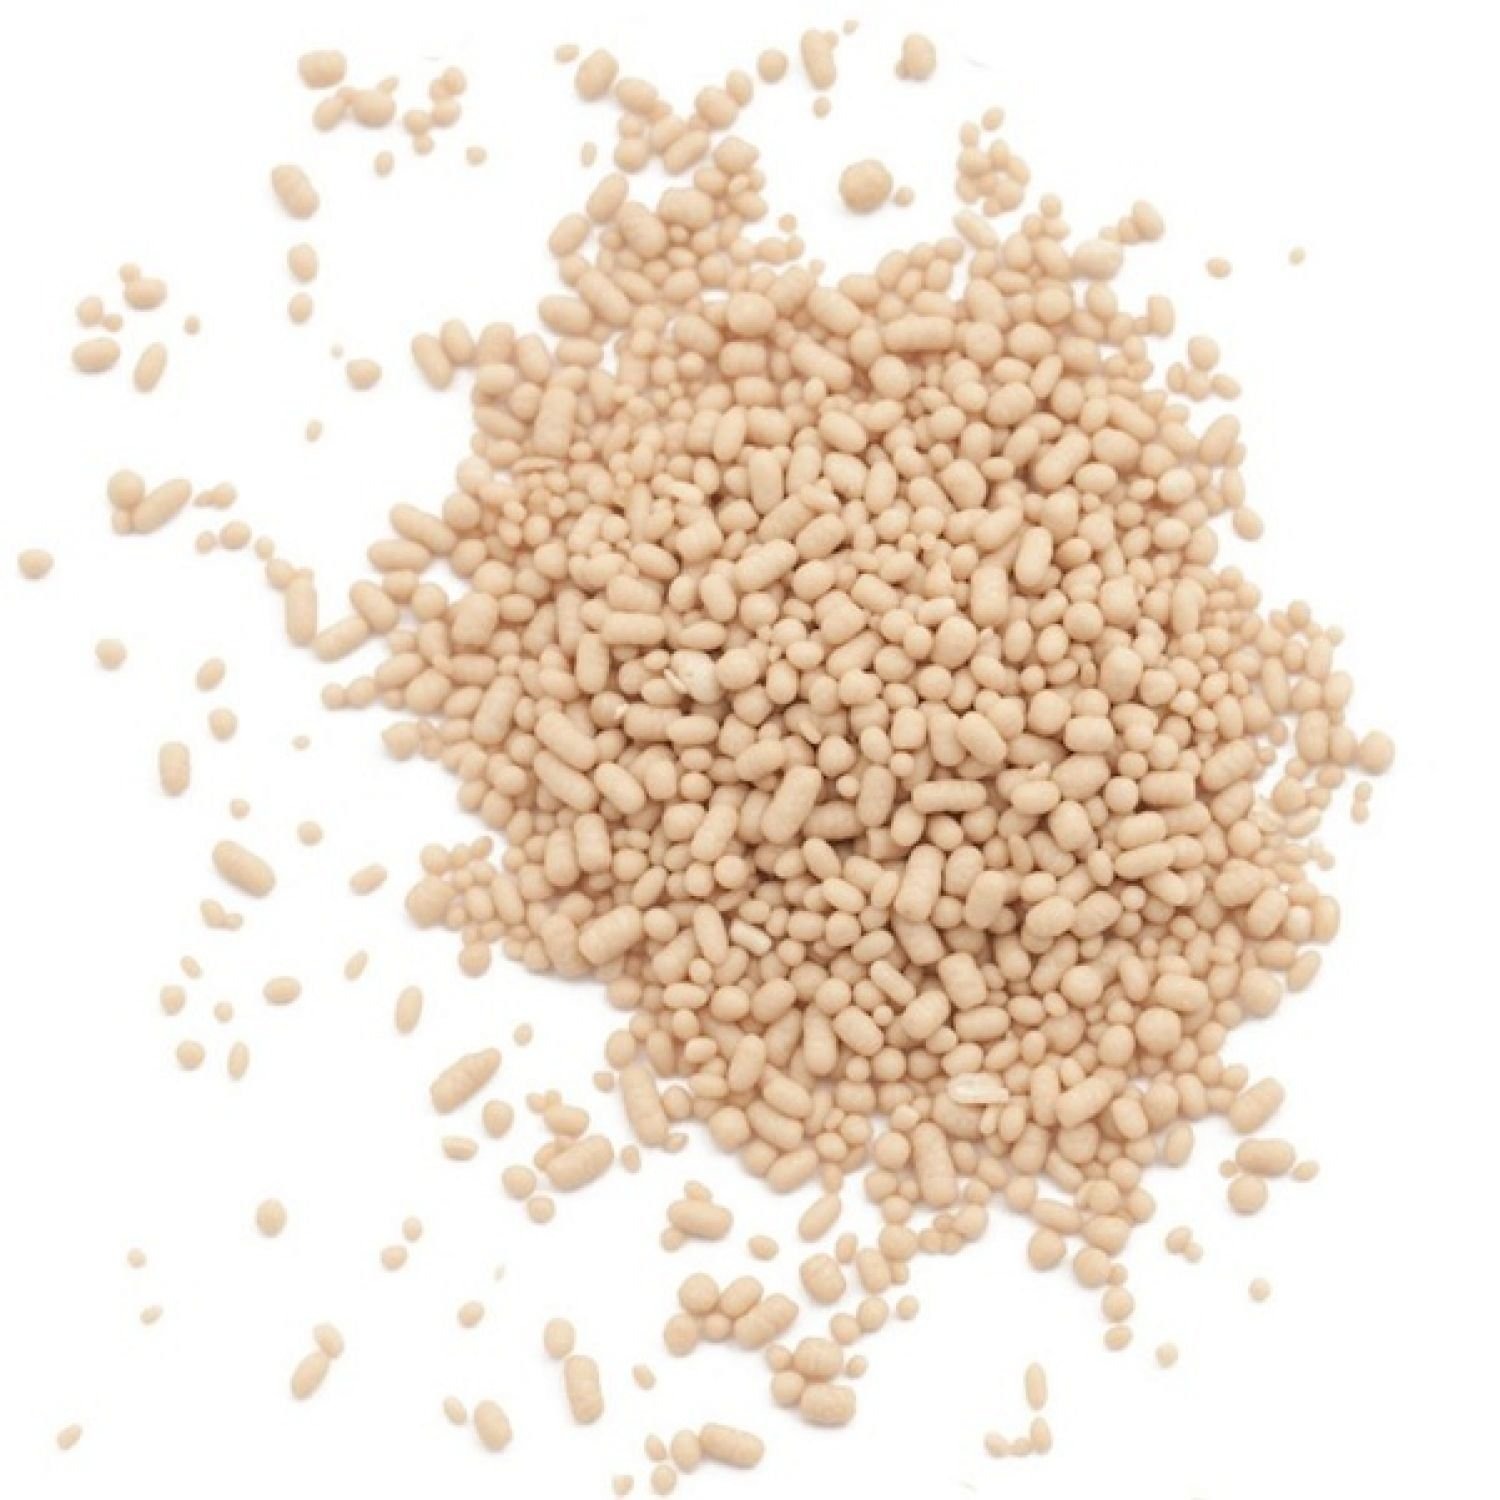
Item Name: Giustos BG13535 Giustos Active Dry Yeast - 1x5LB
Product Description: Bakers yeast is the common name for the strains of yeast commonly used as a leavening agent in baking bread and bakery products&#44; where it converts the fermentable sugars present in the dough into carbon dioxide and ethanol
Value: 80.0
Unit: Ounce

Price: 86.78